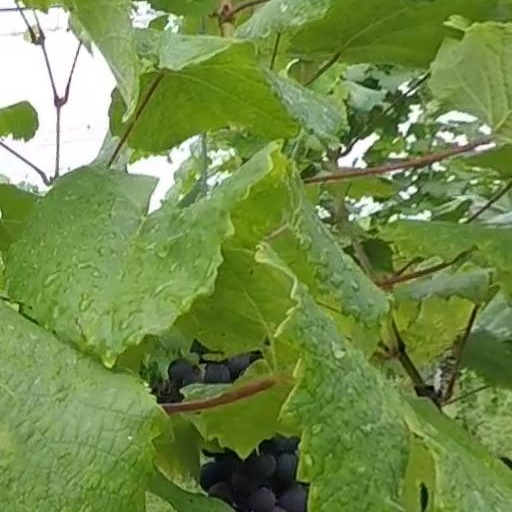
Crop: grape